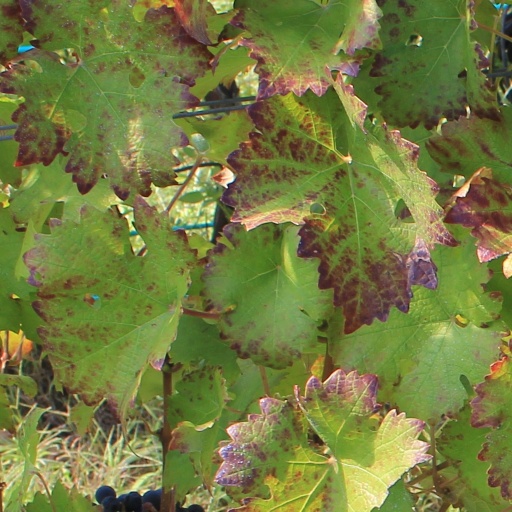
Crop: grape